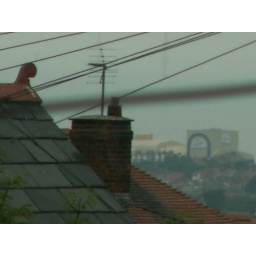
One of a series of 8 pictures taken through my upstairs bay window by yours-truly standing on a chair